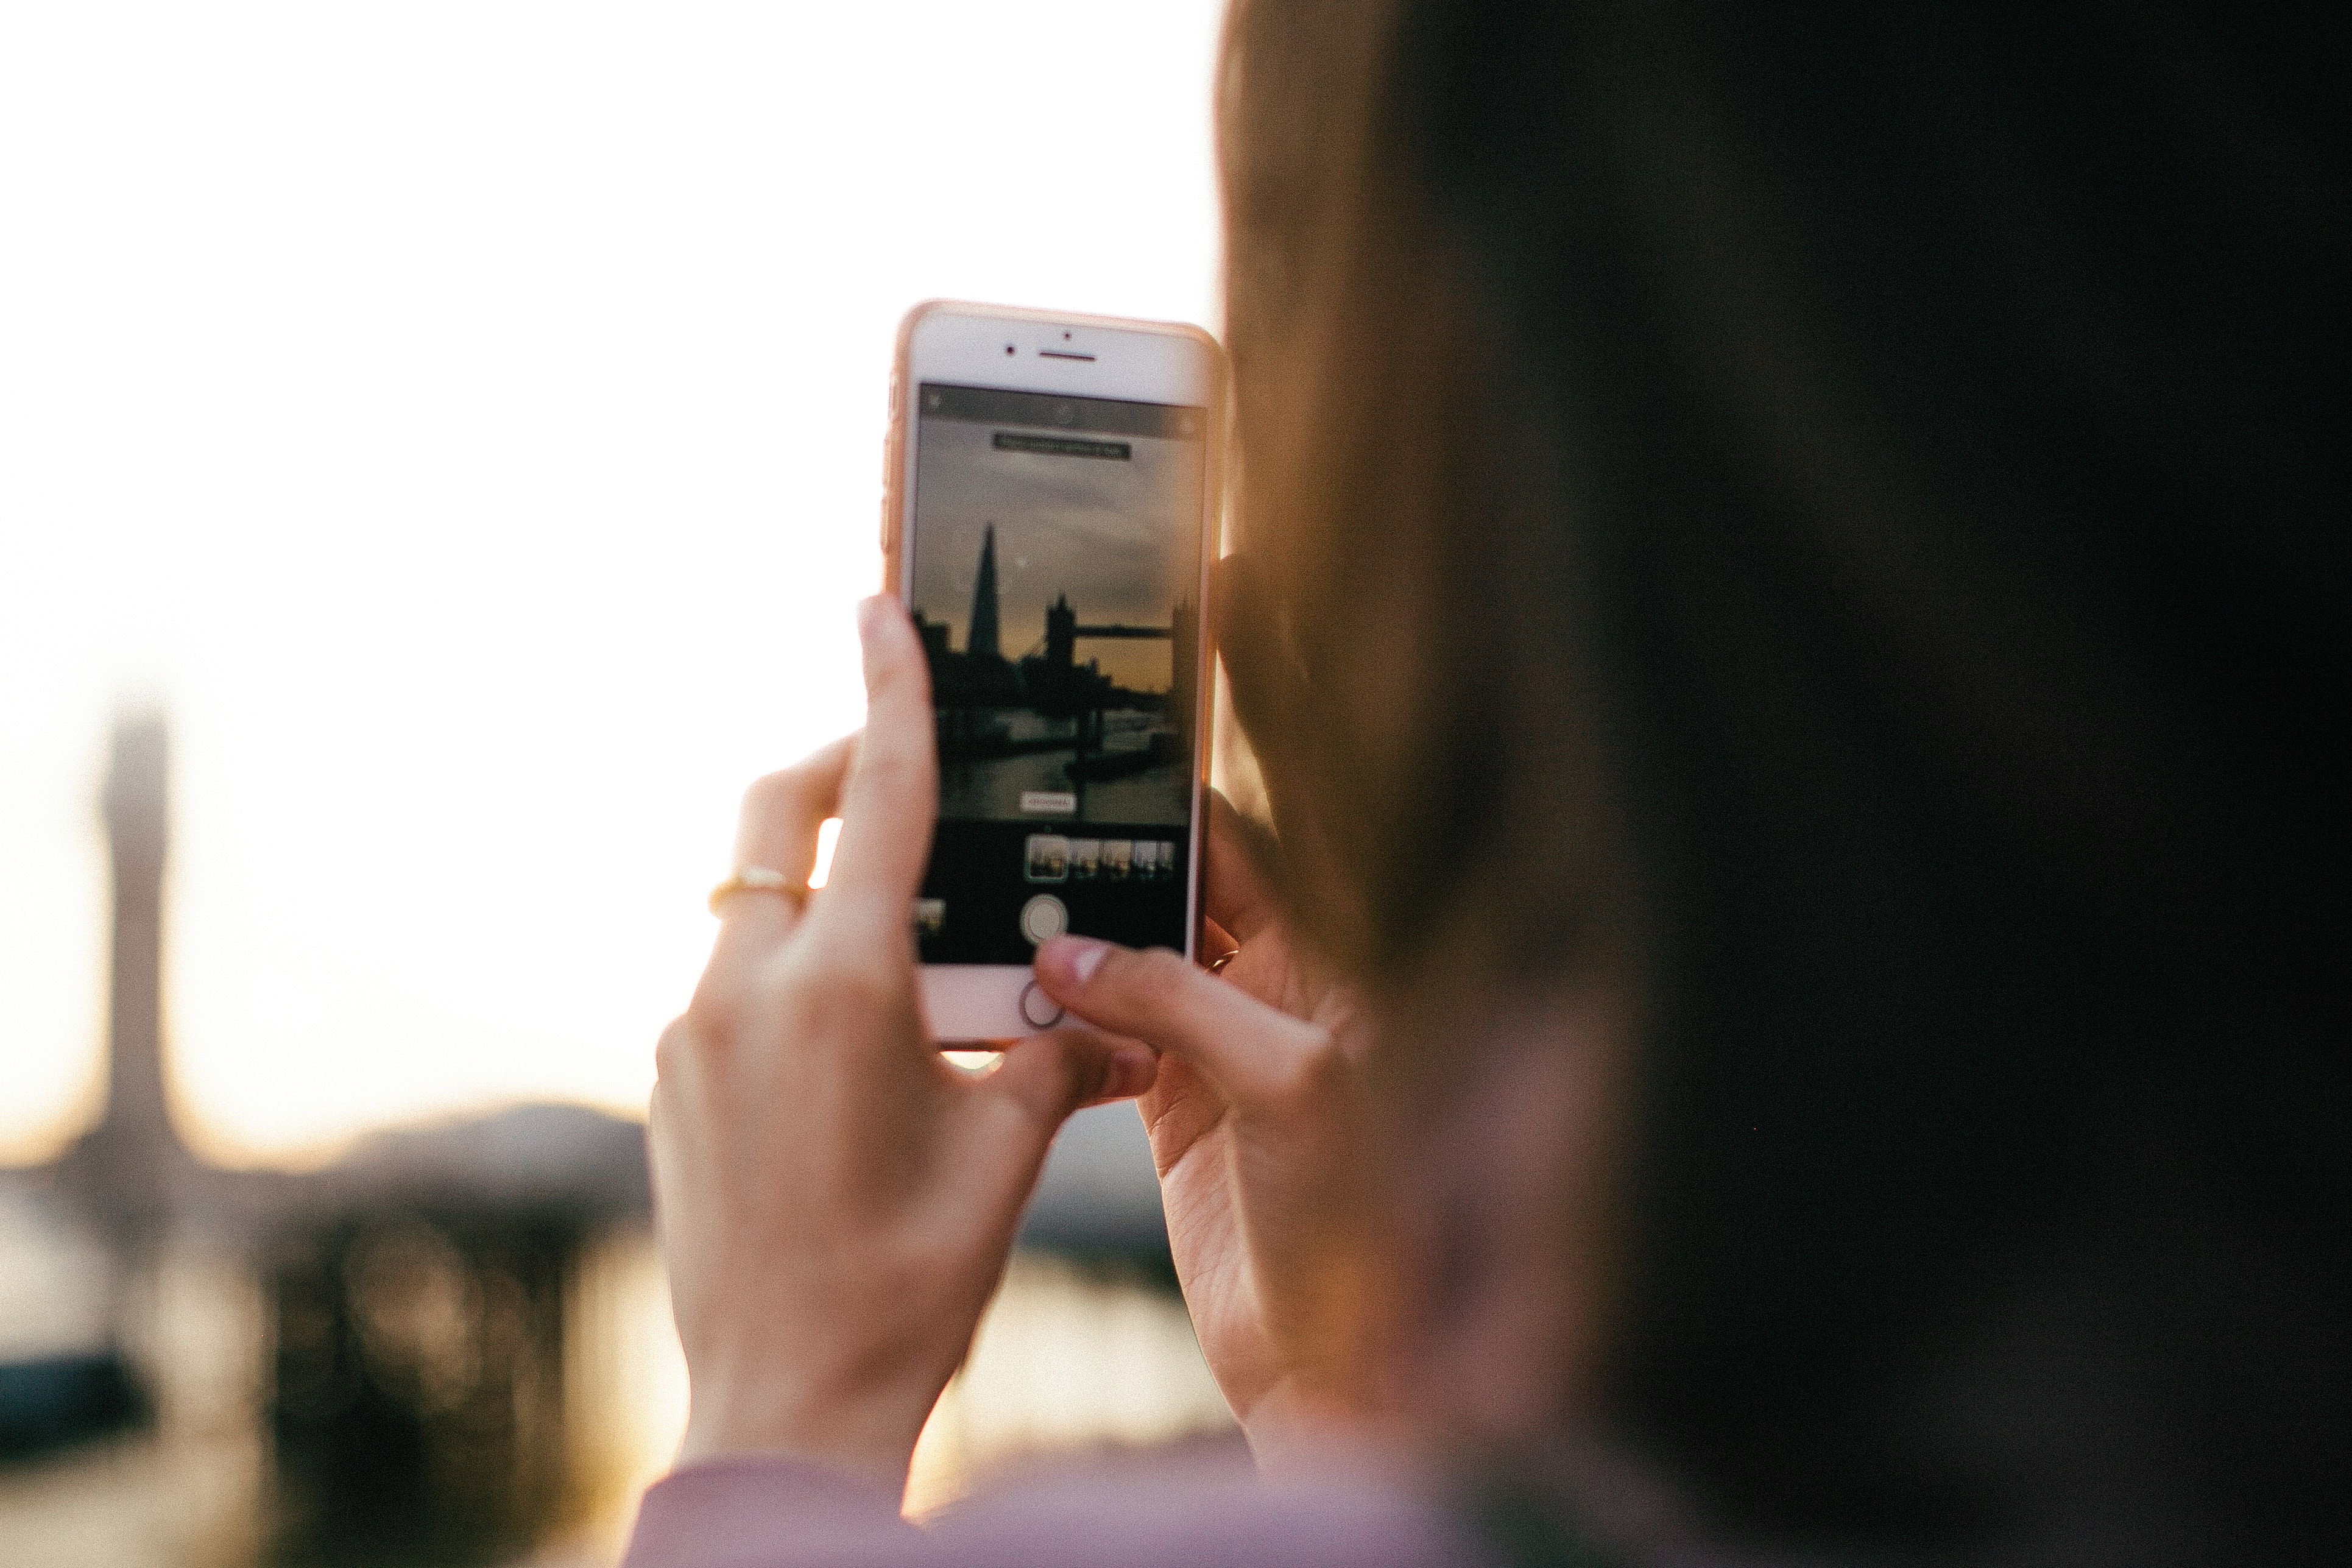
electronic device, photography, camera, cameras optics, gadget, hand, photographer, technology, cellular network, mobile phone, film camera, camera lens